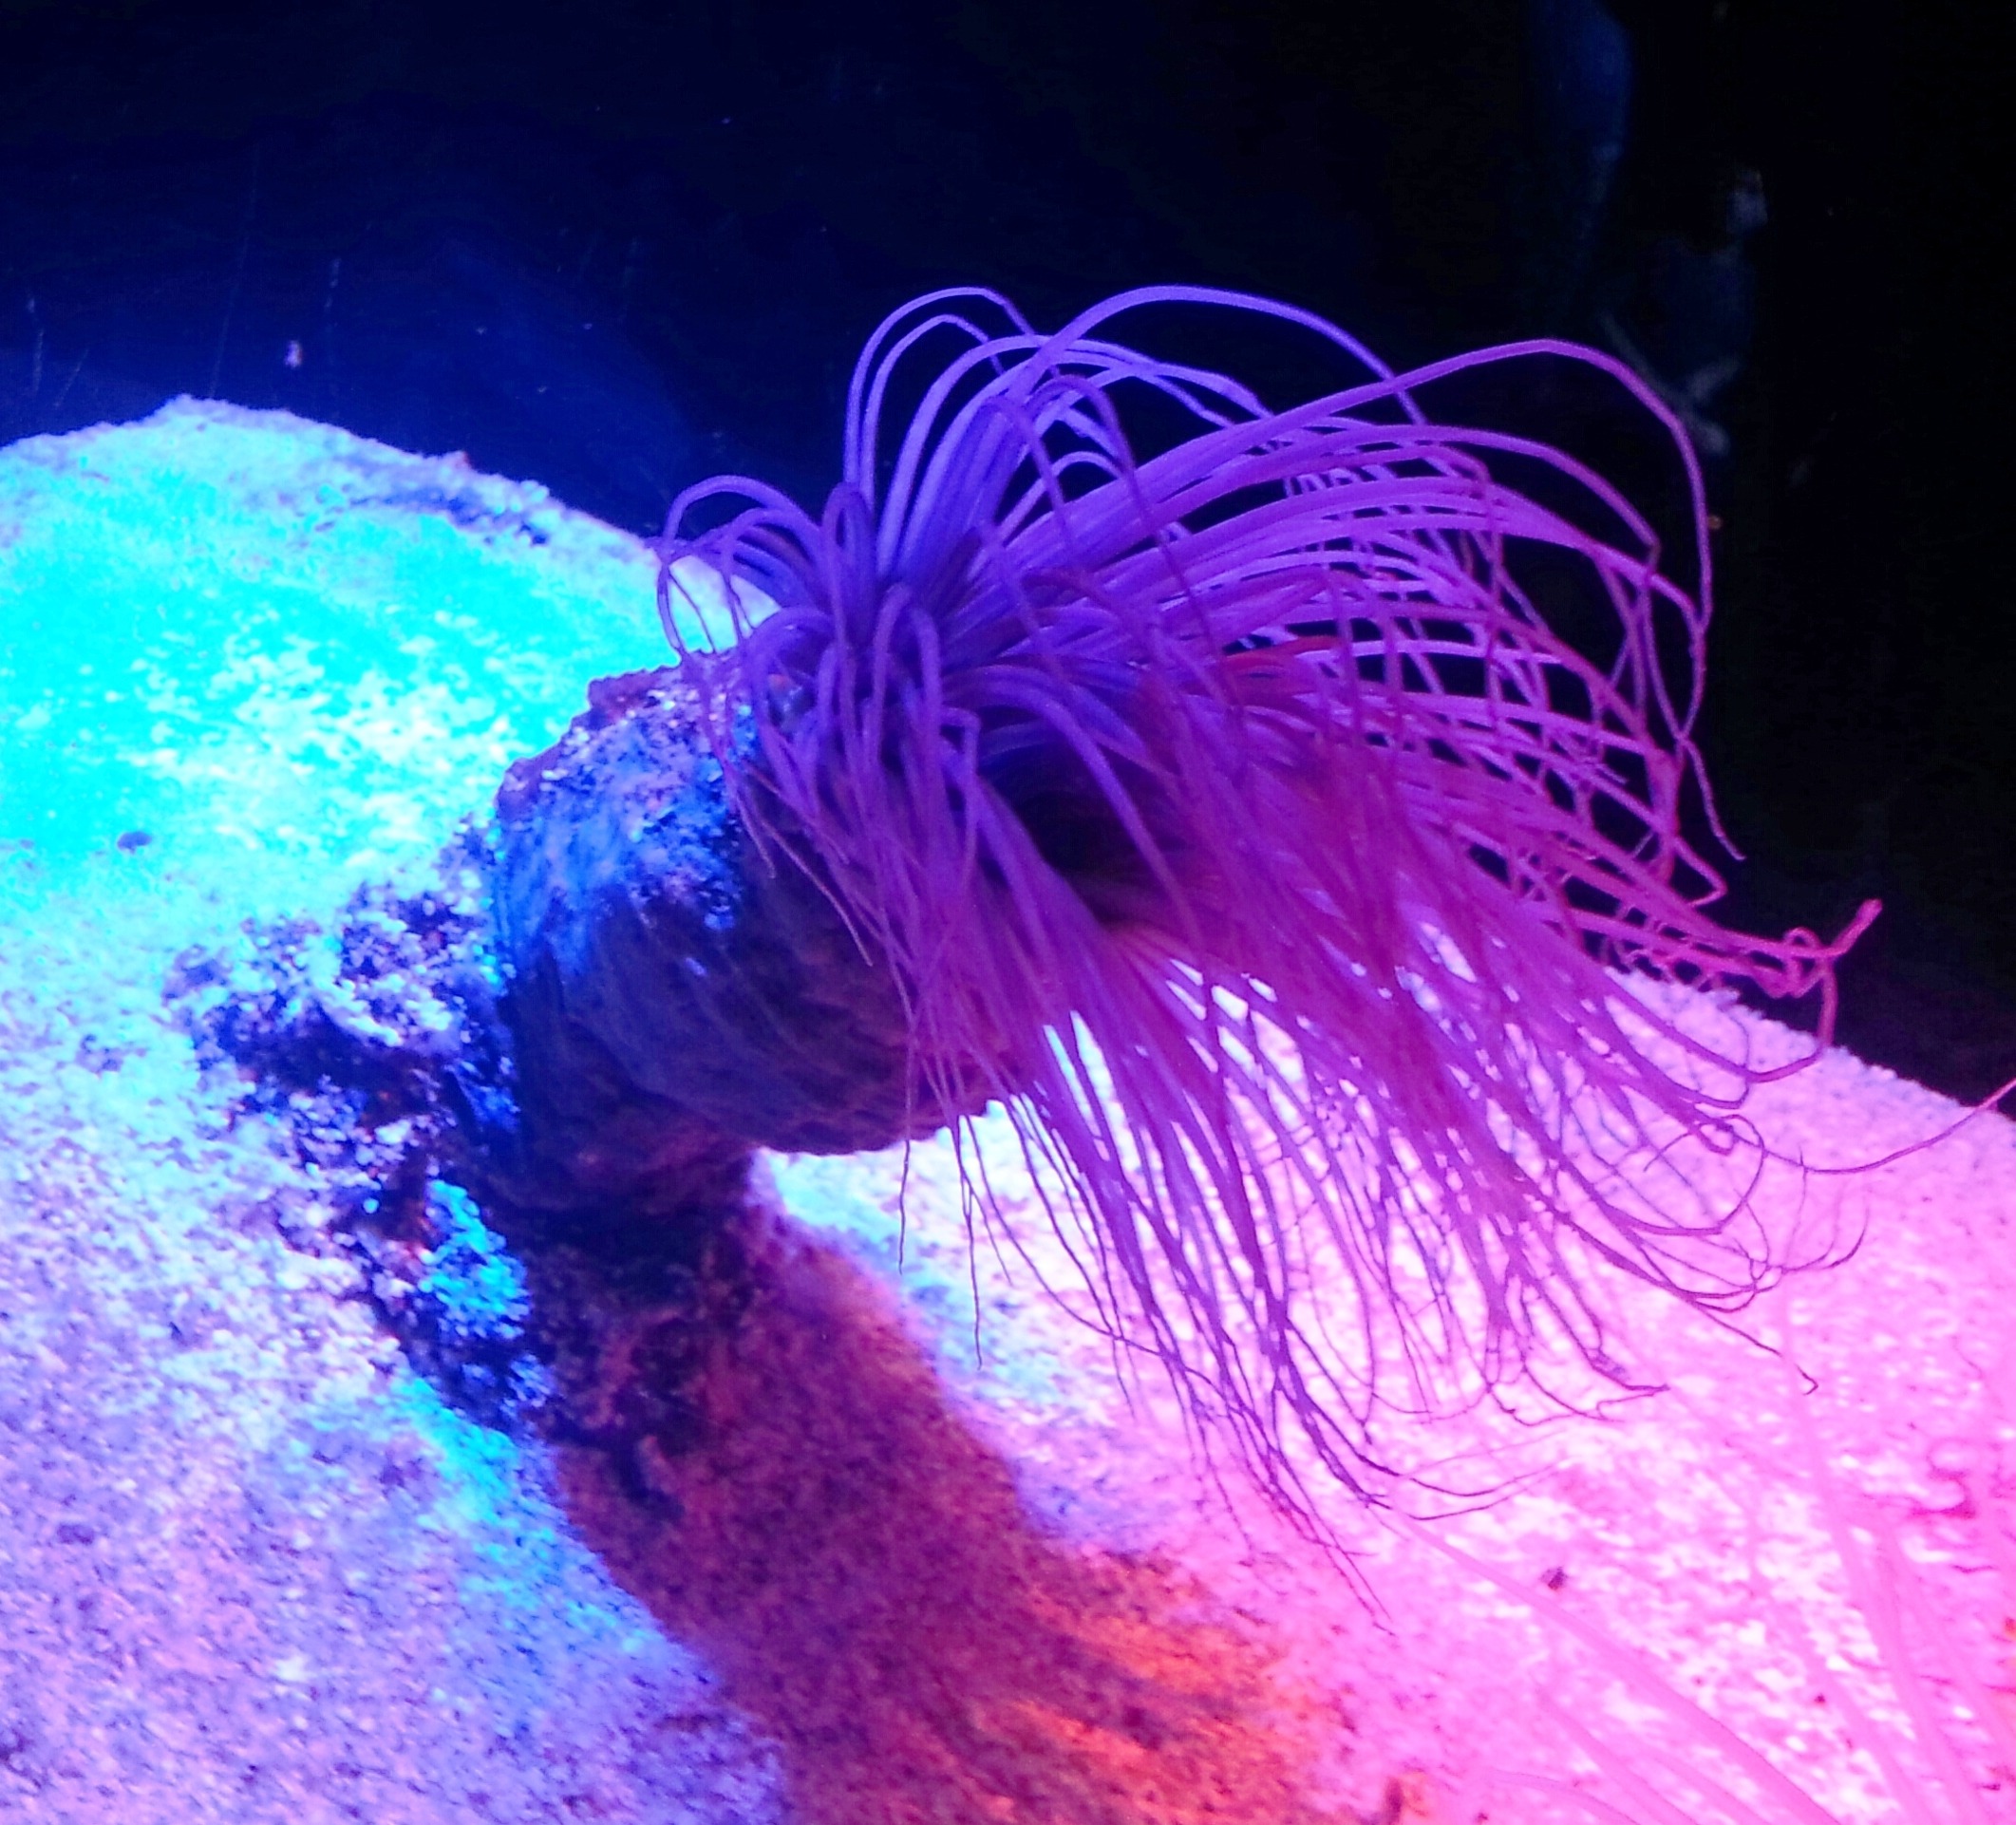
sea, ocean, shoreline, underwater, biology, blue, coral, invertebrate, reef, sea life, beautiful, tentacles, anemone, macro photography, marine biology, marine invertebrates